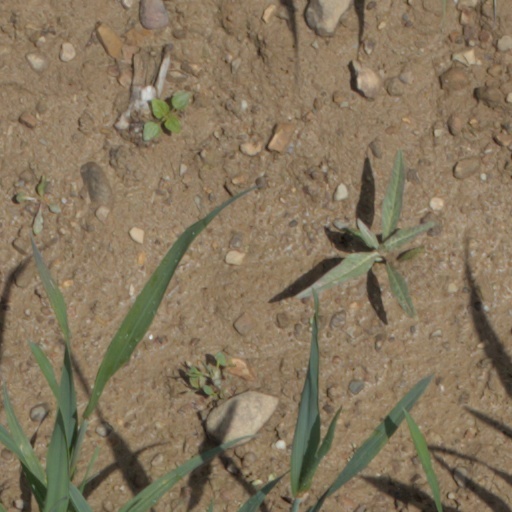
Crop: wheat